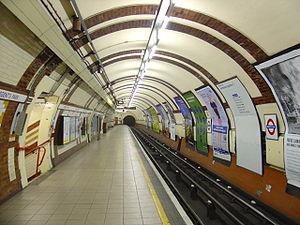
Le vide, ou « vide existentiel », est une condition humaine caractérisée par un sentiment d'ennui généralisé, d'aliénation et d'apathie. Des sentiments de vide peuvent survenir pendant la dysthymie, la déprime, la solitude, l'anhédonie, le désespoir, ou autres troubles émotionnels/mentaux, dont les troubles de la personnalité schizoïde, schizotypique, borderline, et le trouble du déficit de l'attention.